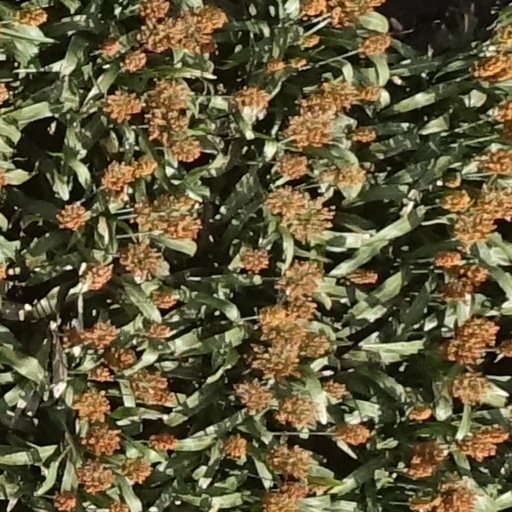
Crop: sorghum